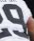
Number: 9